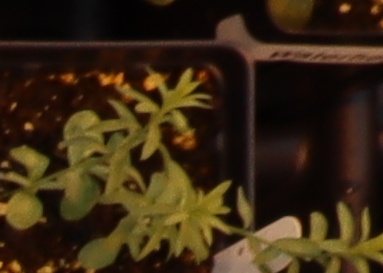
Label: Flax